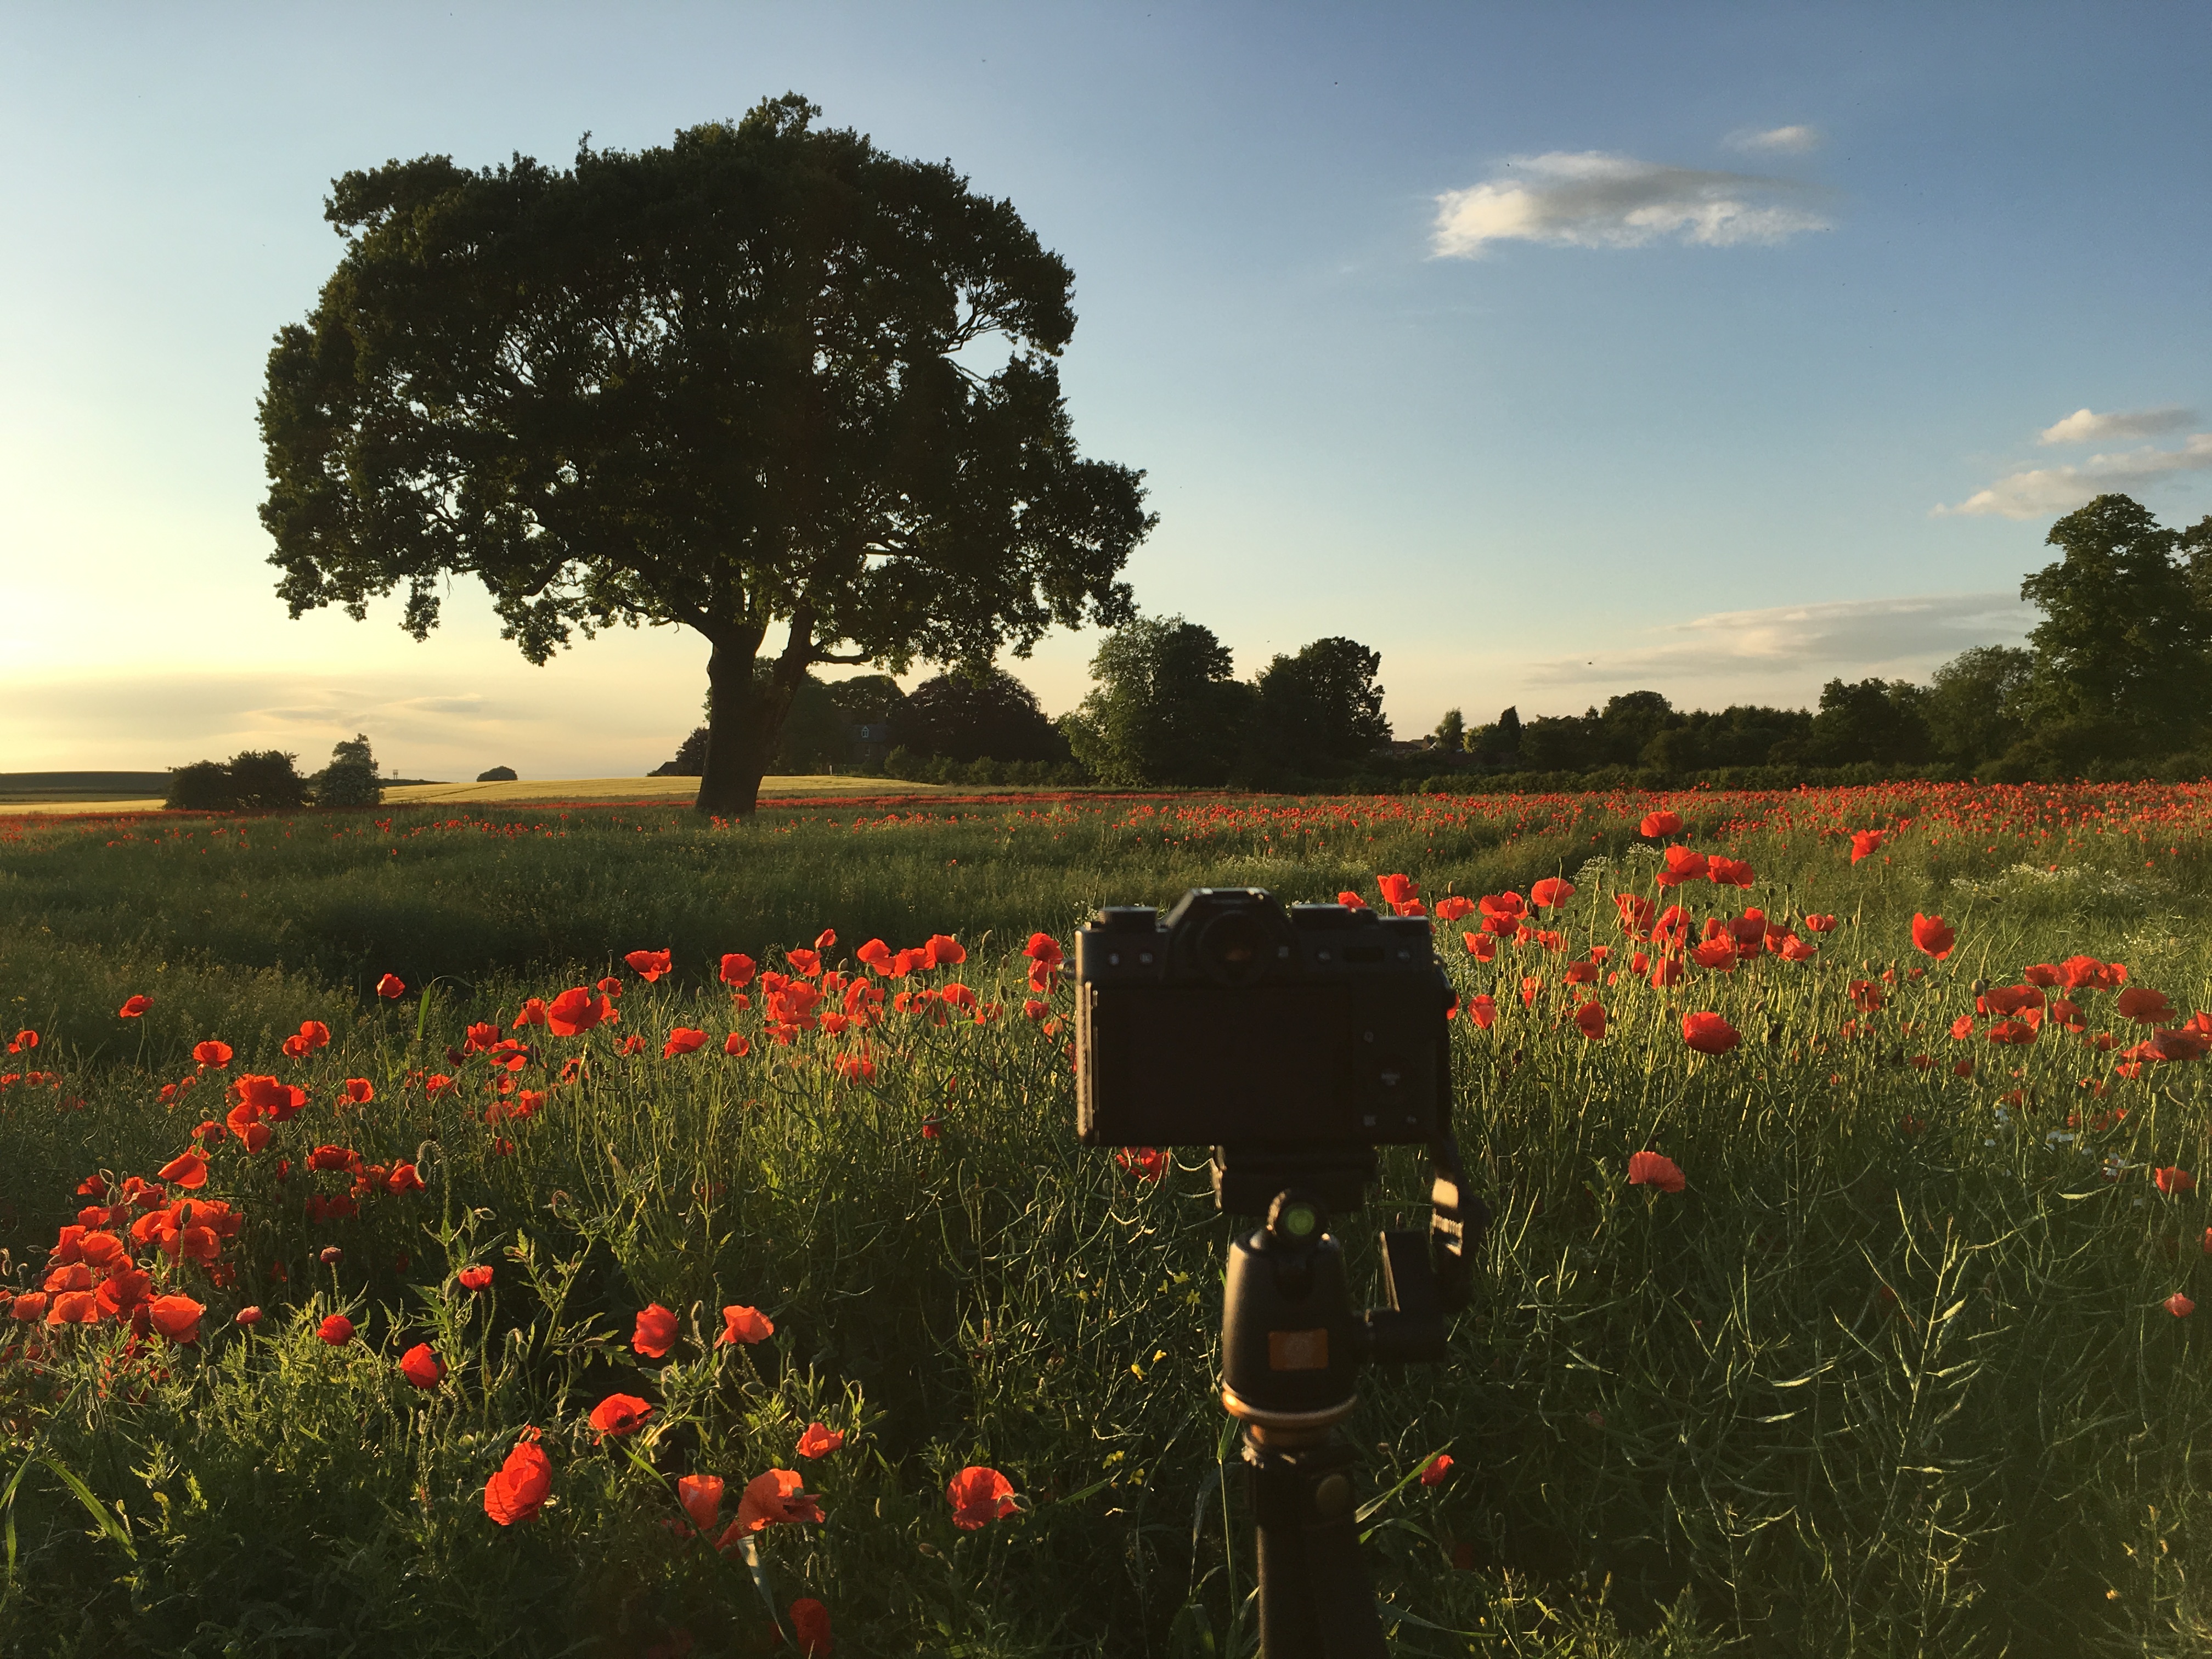
landscape, tree, nature, grass, horizon, plant, sky, sunrise, sunset, field, farm, meadow, prairie, sunlight, morning, hill, flower, dusk, autumn, agriculture, flora, plain, wildflower, grassland, poppy, rural area, flowering plant, grass family, land plant